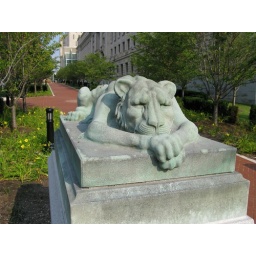
dozing stone lioness guarding pathway at Essex County vicinage courthouse in Newark (on MLK Blvd nr S. Orange Ave)